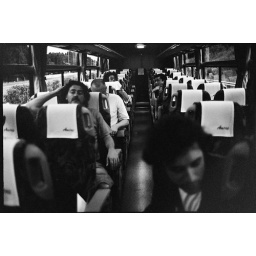
A coach named Amore; On the road from Narita to Naeba, Japan, July 29th 2010 (photo by Stephan Zimmerli)